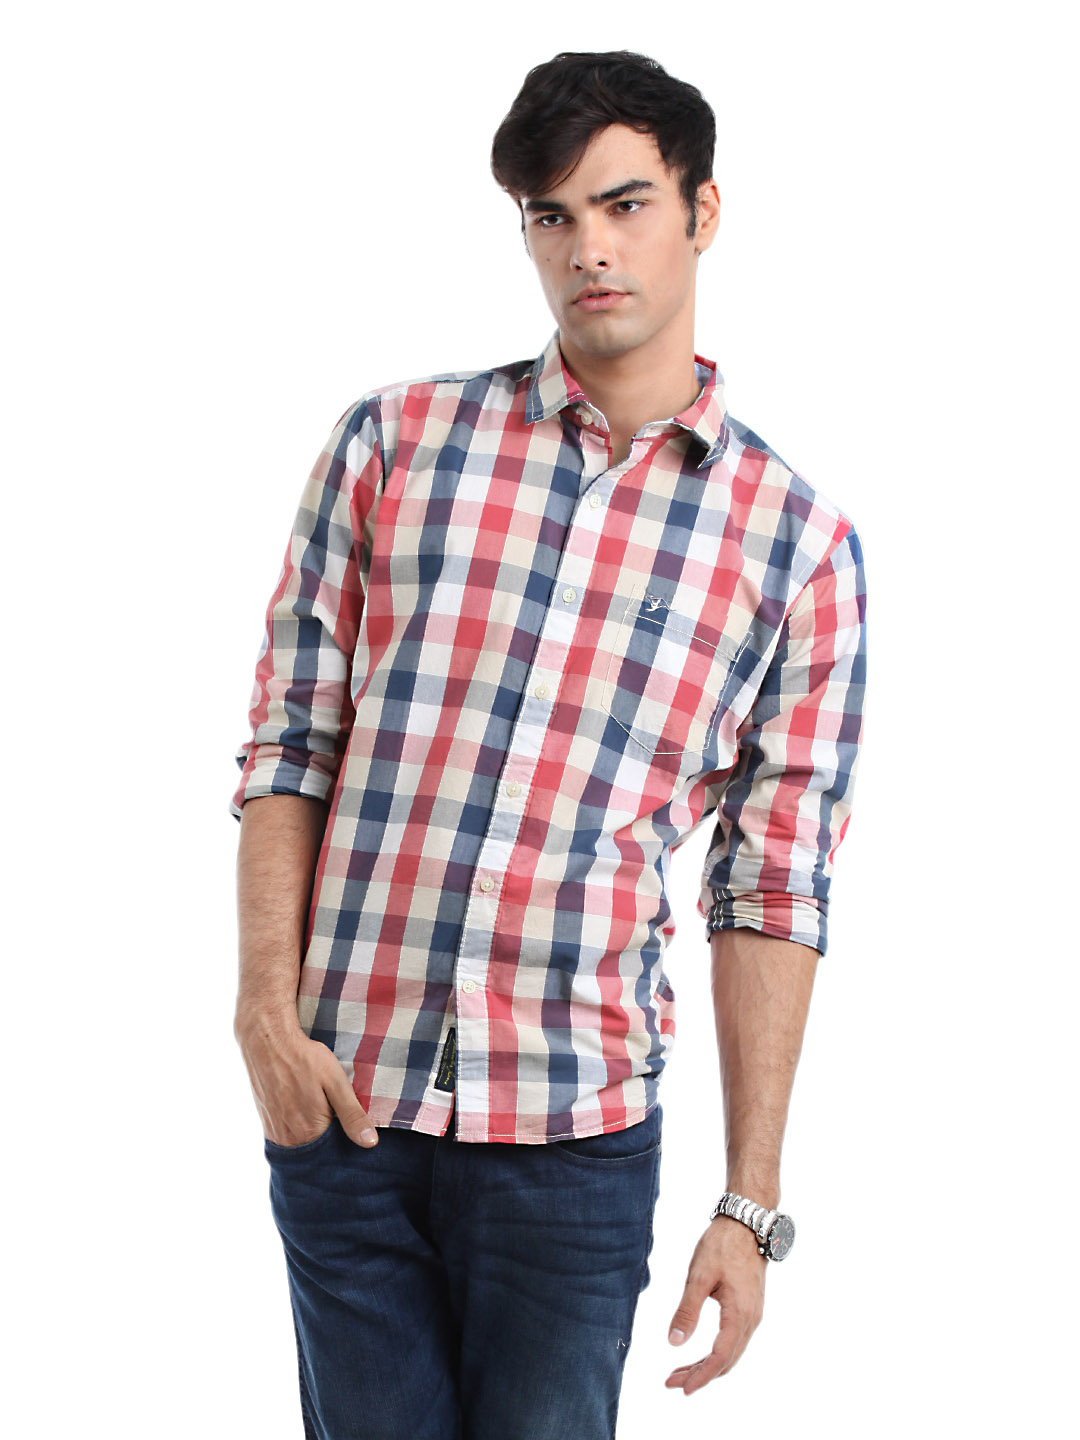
Highlander Men  Blue & Beige Check  Shirt
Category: Apparel / Topwear / Shirts
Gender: Men
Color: Beige
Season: Summer 2012
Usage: Casual